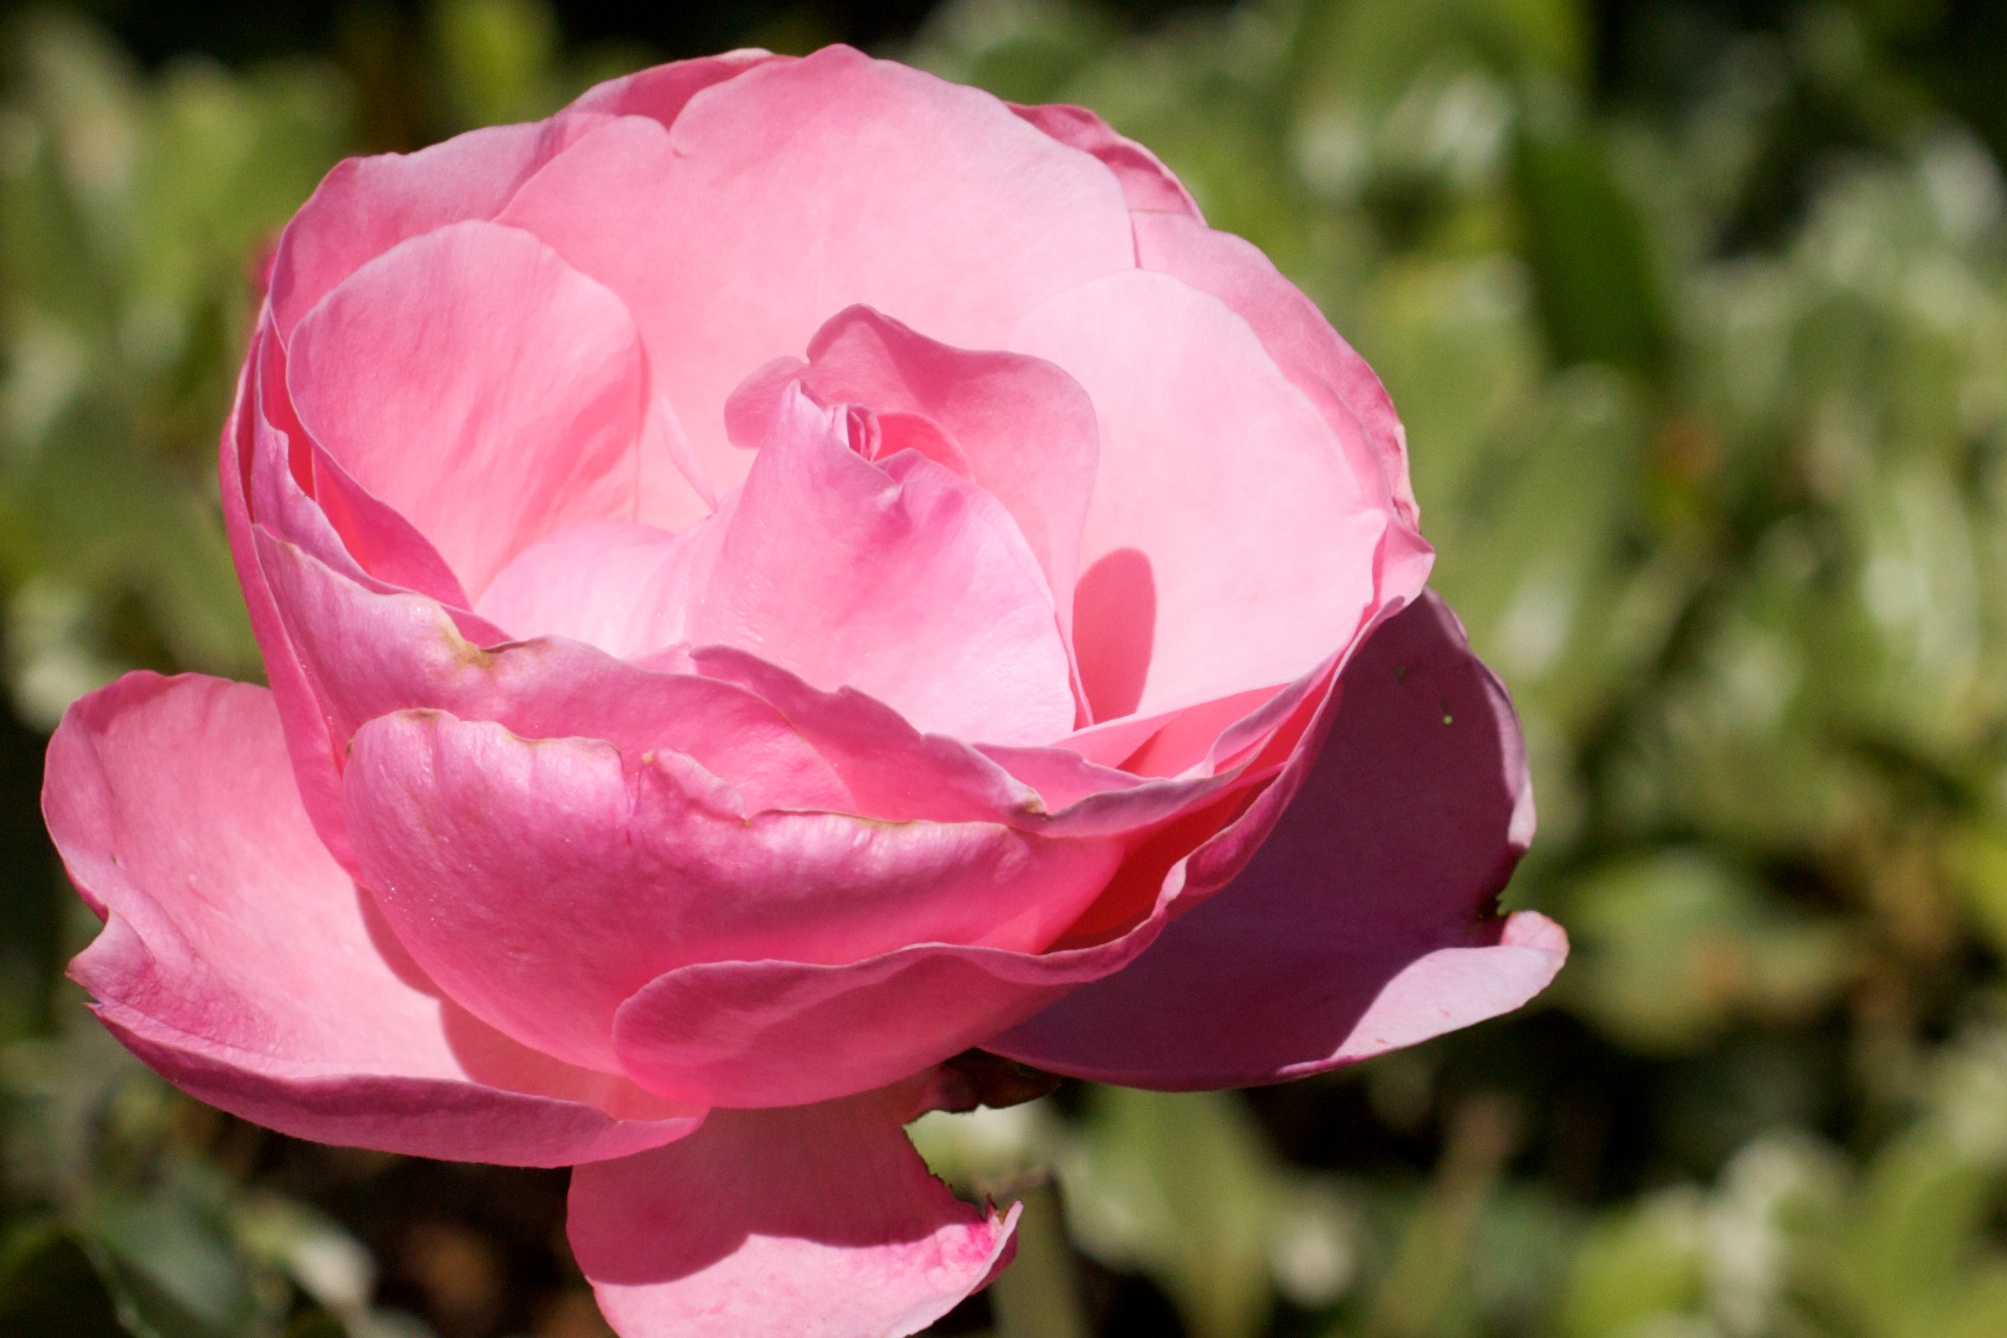
blossom, plant, flower, petal, pink, flora, peony, macro photography, flowering plant, garden roses, land plant, rosa centifolia